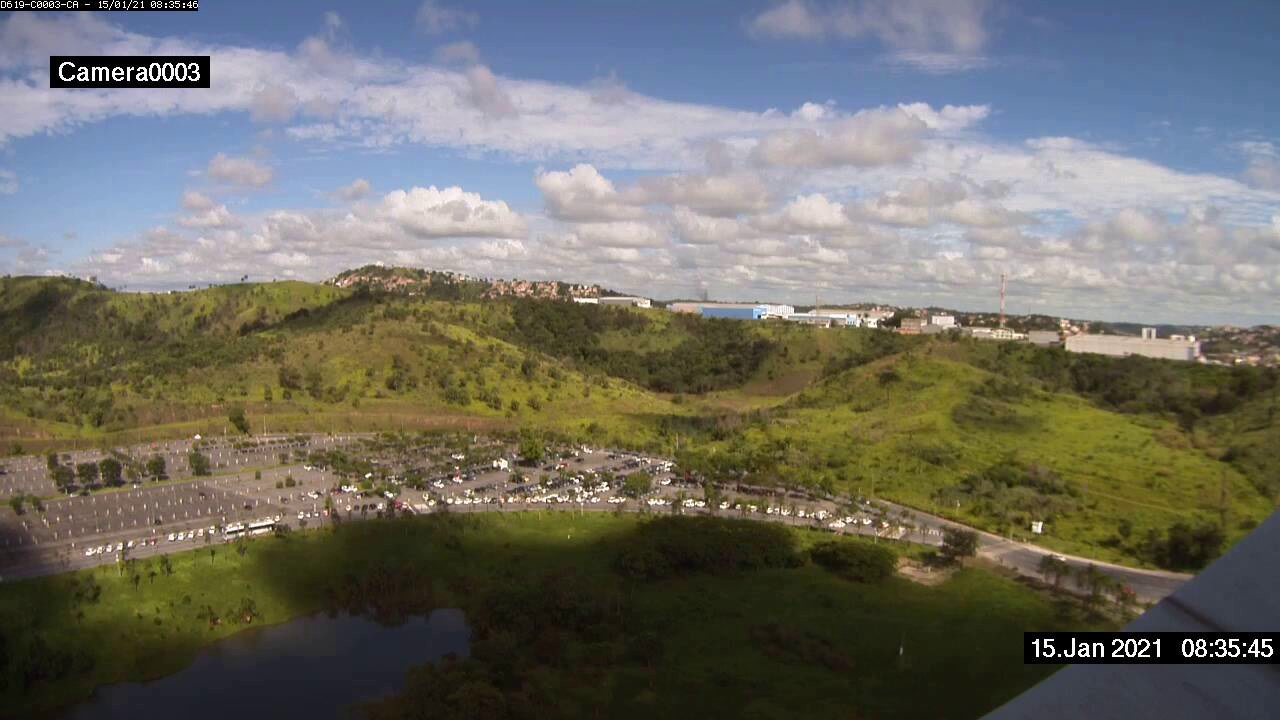
Fire: no
Smoke: yes